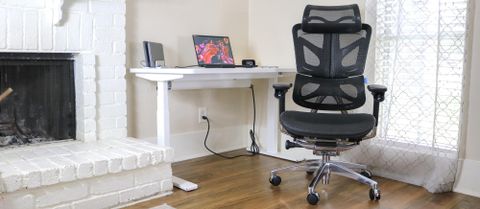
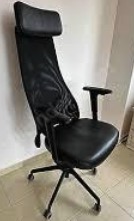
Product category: items_chair
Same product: no